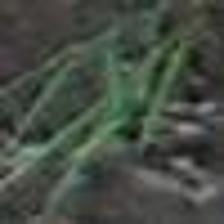
Label: clustered